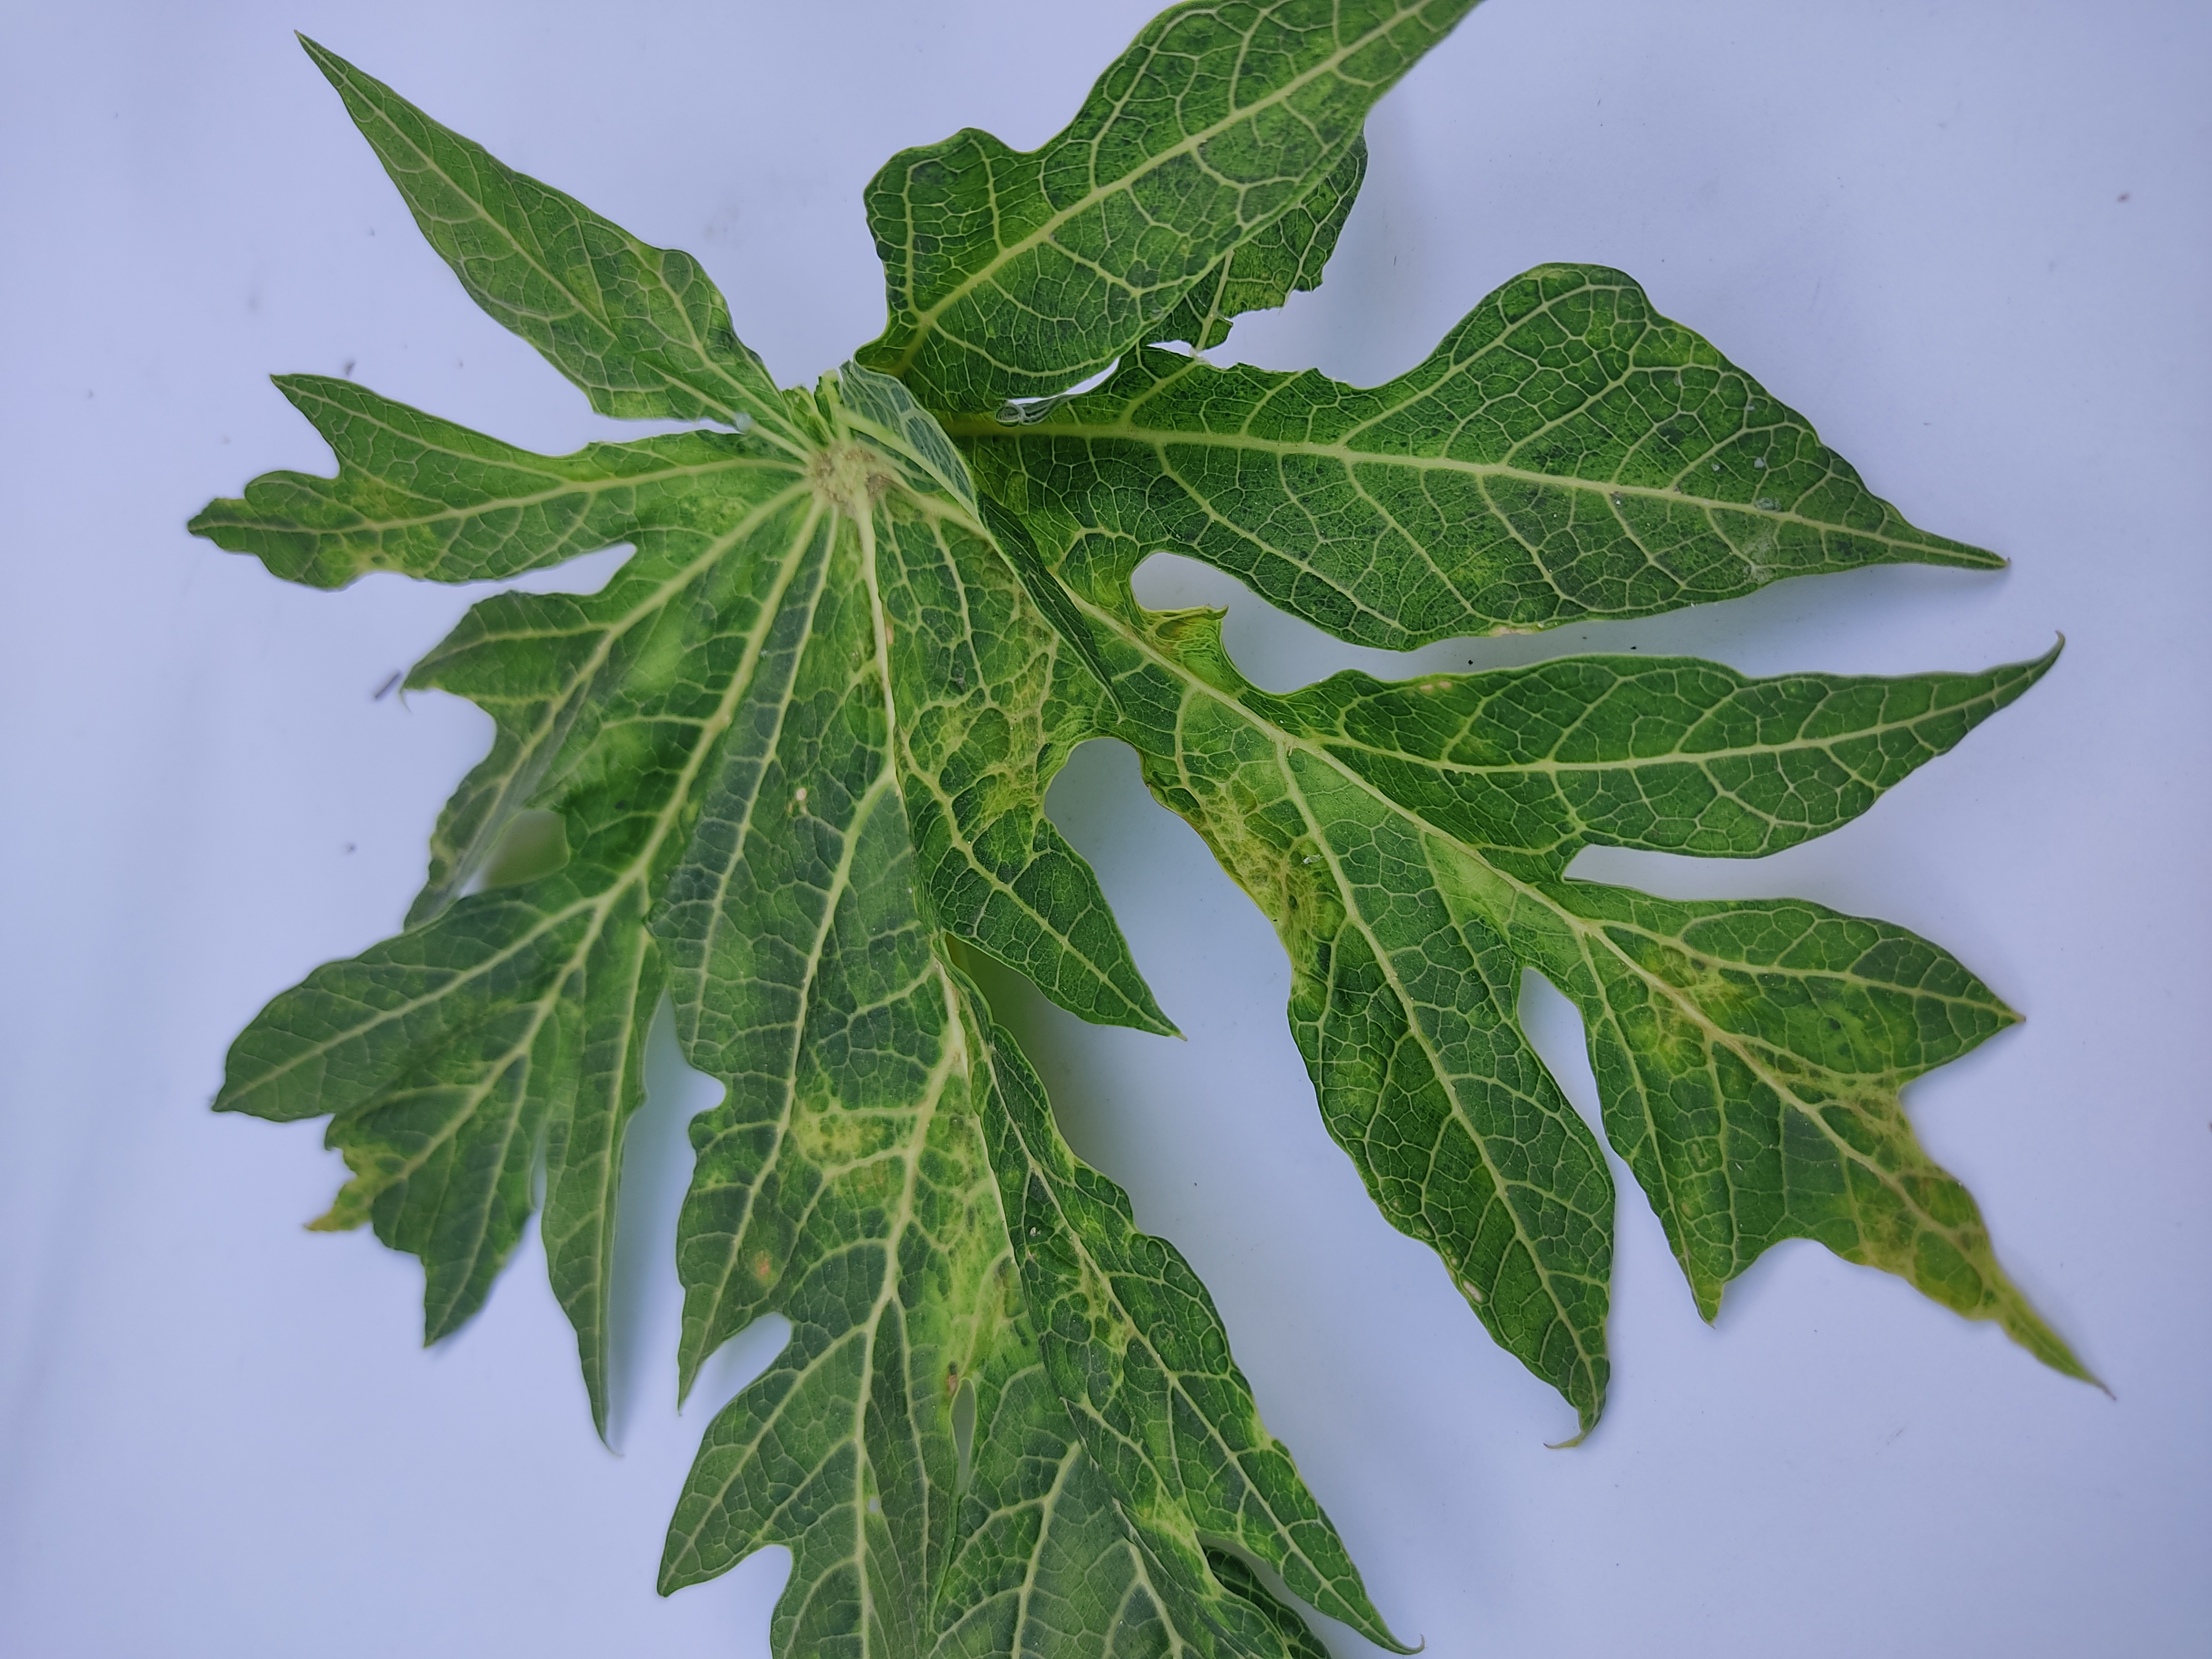
Label: Mosaic